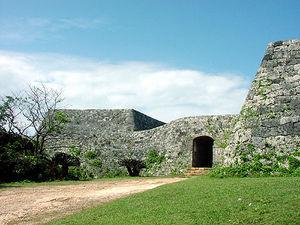
Les sites gusuku et biens culturels associés du royaume de Ryūkyū qui font partie du patrimoine mondial de l'UNESCO sont composés de neuf sites, tous situés dans la préfecture d'Okinawa au Japon. Cet élément du patrimoine mondial comprend deux utaki, le mausolée Tamaudun, un jardin et cinq sites de châteaux gusuku, dont quatre sont en ruines et un cinquième est une reconstruction. Les sites sont inscrits au titre de belle représentation de la culture du royaume de Ryūkyū, dont le mélange unique d'influences japonaise et chinoise en fait un carrefour économique et culturel essentiel entre plusieurs états voisins.
Voici une liste non exhaustive de châteaux japonais.
Le château de Zakimi est un gusuku situé à Yomitan dans la préfecture d'Okinawa, au Japon. Il est à présent en ruines mais les murs et les fondations ont été restaurés. Le château de Zakimi fait partie des sites Gusuku et biens associés du royaume des Ryūkyū inscrits au patrimoine mondial de l'UNESCO en 2000.